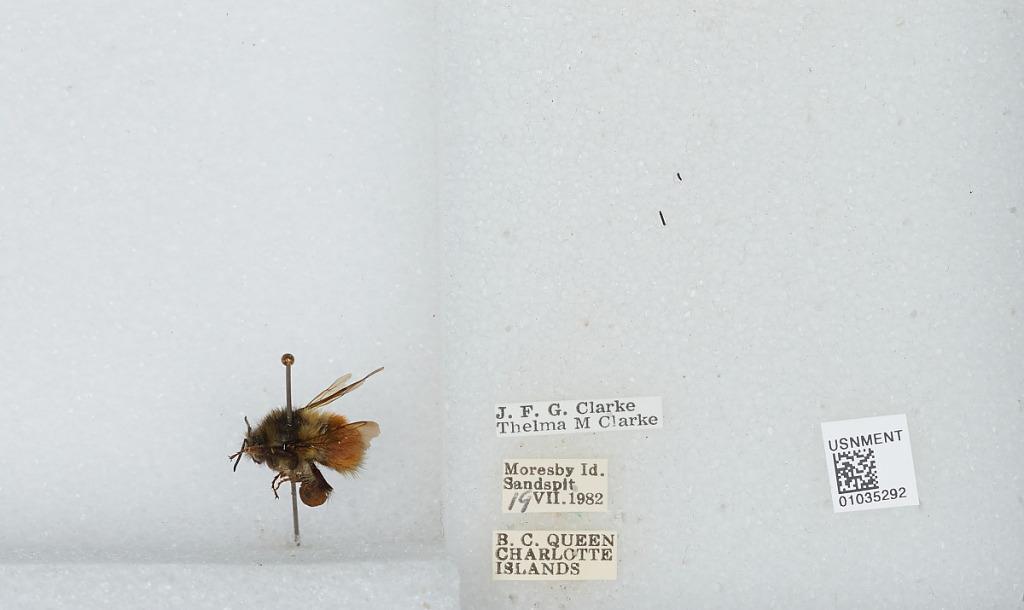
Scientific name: Bombus (Pyrobombus) melanopygus Nylander
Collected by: J. Clarke & T. Clarke
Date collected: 1982-7-19
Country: Canada
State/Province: British Columbia
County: Queen Charlotte Islands
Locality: Sandspit, Moresby Island, Queen Charlotte Islands
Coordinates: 48.6994, -123.299